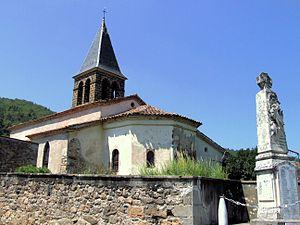
Aubazat - Eglise Saint-Roch et monument aux morts
Aubazat est une commune française située dans le département de la Haute-Loire, en région Auvergne-Rhône-Alpes.